Rena Sofer

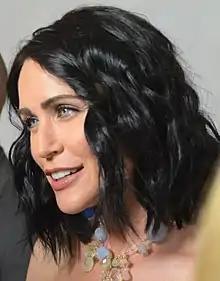
Sofer in 2014

Rena Sherel Sofer (born December 2, 1968) is an American actress, known for her appearances in daytime television, episodic guest appearances, and made-for-television movies. In 1995, Sofer received a Daytime Emmy Award for her portrayal of Lois Cerullo in the soap opera "General Hospital". She reprised the role of Lois in October 2023. From 2013 to 2022, she played Quinn Fuller on the CBS soap opera "The Bold and the Beautiful".